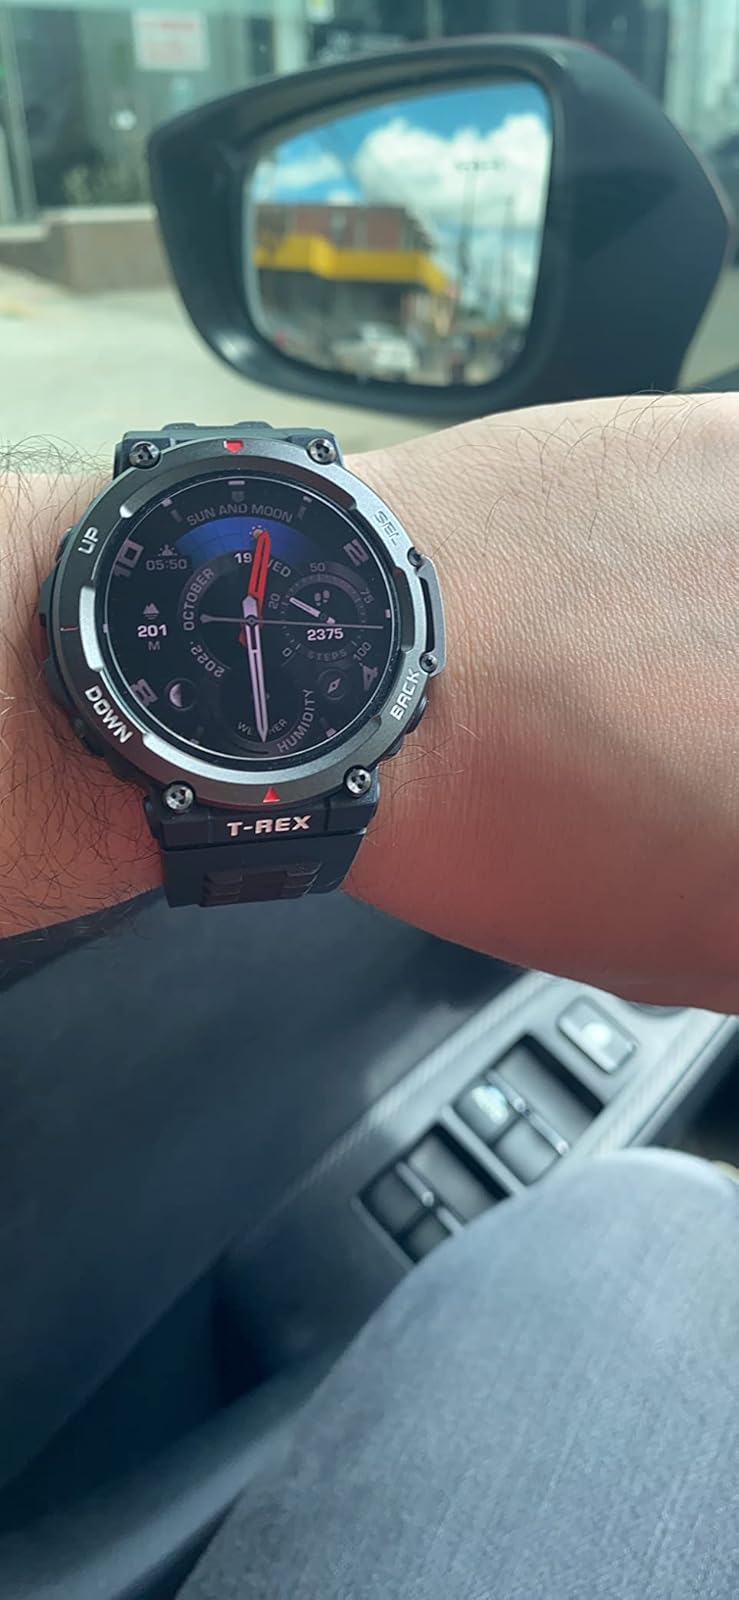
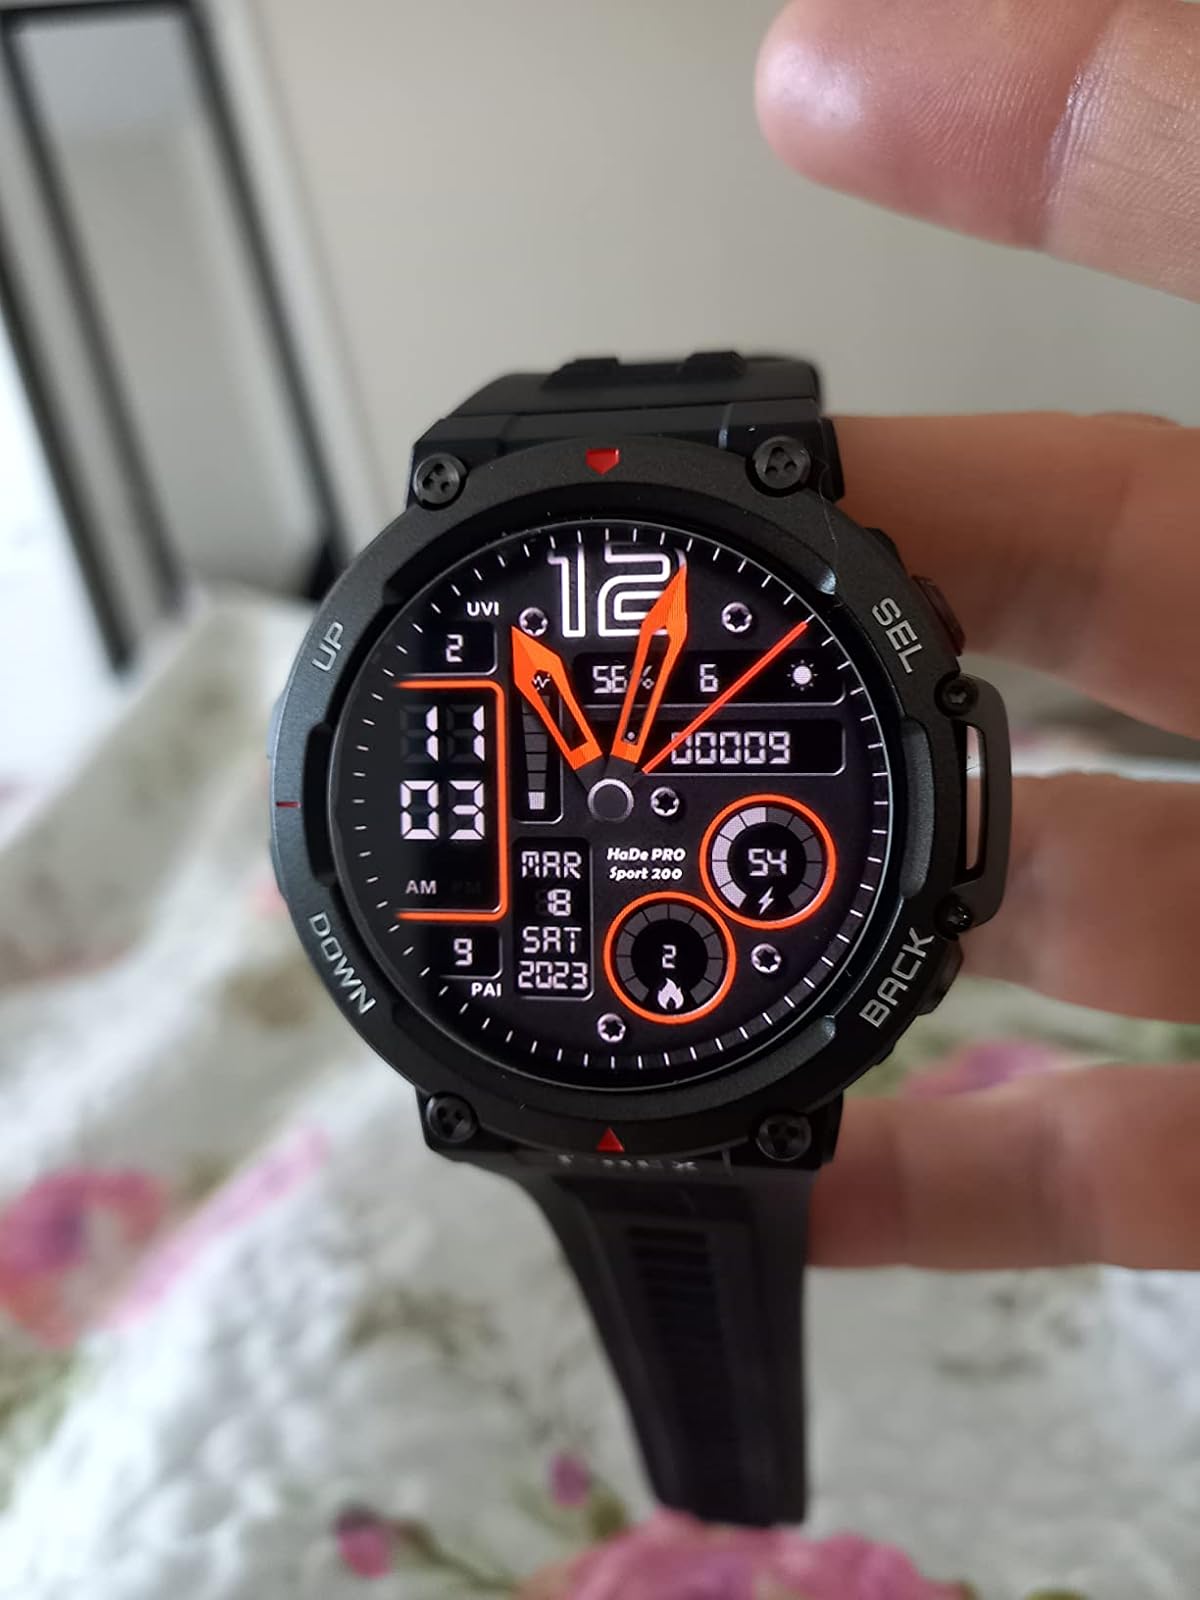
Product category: smartwatch
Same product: yes